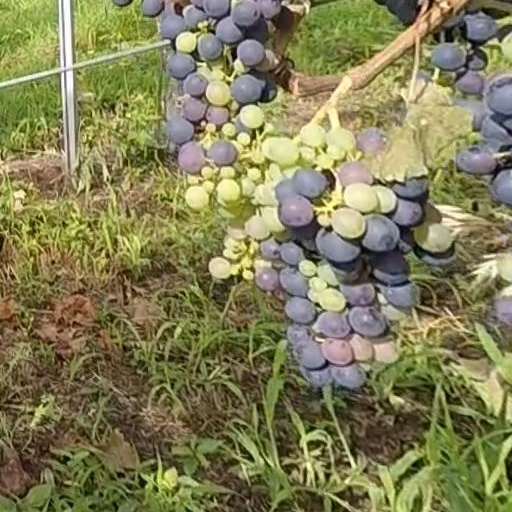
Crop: grape